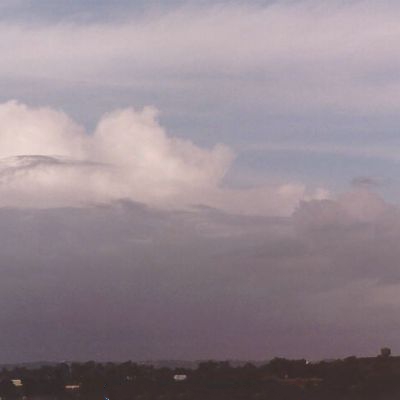
Cloud type: Cirrostratus (Cs)